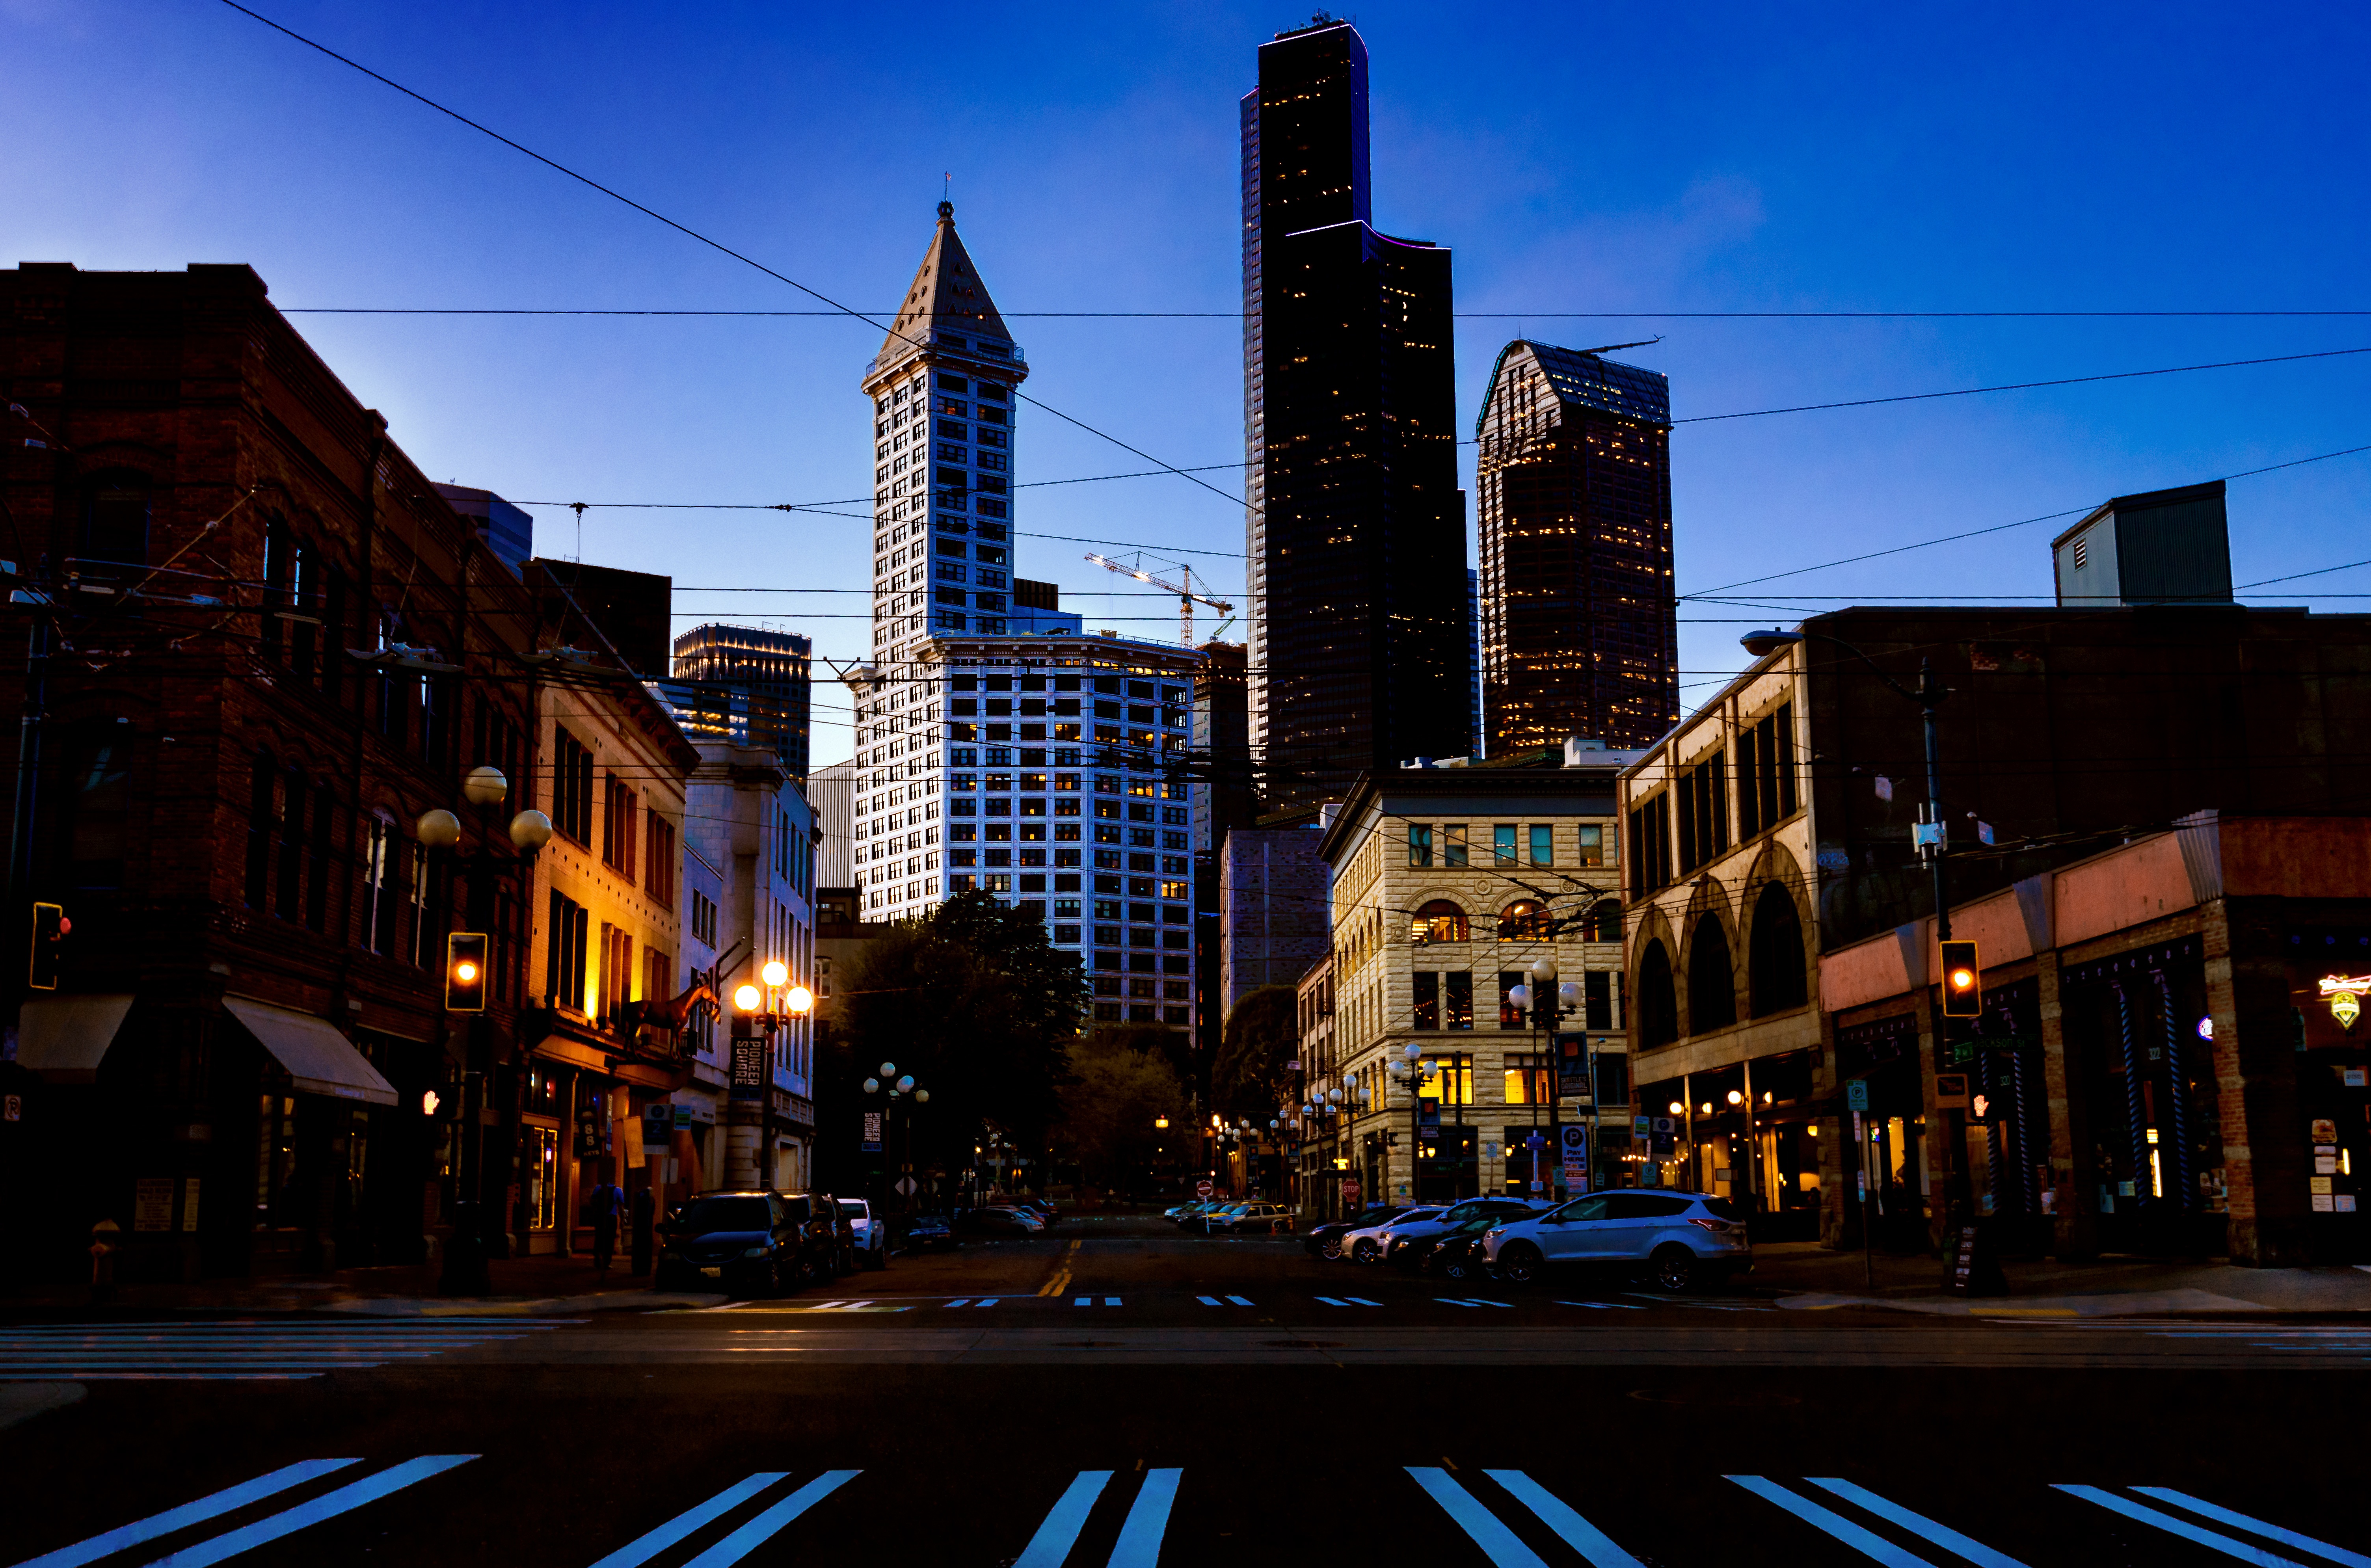
road, skyline, street, night, town, city, skyscraper, cityscape, downtown, dusk, evening, infrastructure, metropolis, urban area, human settlement, metropolitan area